Court of Common Pleas (England)

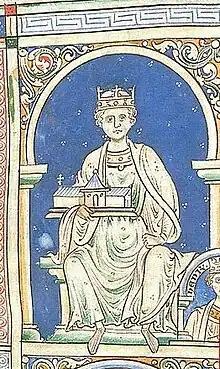
An image of King Henry II, portraying him in all white on a blue background. King Henry is sitting, holding a church. He has a royal crown on his head.

Originally, the sole fixed court like body was the "curia regis", one of the three central administrative bodies along with the Exchequer and Chancery, from which the Court of Chancery formed. This "curia" was the king's court, composed of those advisers and courtiers who followed the king as he travelled around the country. This was not a dedicated court of law, instead a descendant of the "witenagemot". In concert with the "curia regis", eyre circuits staffed by itinerant judges dispensed justice throughout the country, operating on fixed paths at certain times. These judges were also members of the "curia", and would hear cases on the king's behalf in the "lesser "curia regis"". Gradually, the "curia" split into two distinct branches, the "coram rege" (King's Bench) and "de banco" (Common Bench, or Common Pleas). Much academic discussion occurs over the circumstances and times of their founding. In 1178, a chronicler recorded that when Henry II: